Mustafa Kemal Atatürk Spor Salonu (Tram İzmir)

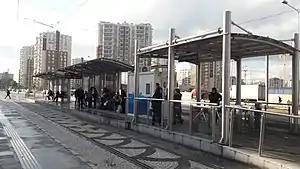

Mustafa Kemal Atatürk Spor Salonu is a light-rail station on the Karşıyaka Tram line of the Tram İzmir network in Turkey. The station consists of an island platform serving two tracks. M.K. Atatürk Spor Salonu is located on Caher Dudayev Boulevard adjacent to the Karşıyaka Arena, Hilltown Shopping Center and Mavibahçe Shopping Center in Mavişehir, Karşıyaka. The station was opened on 11 April 2017, along with the entire tram line.